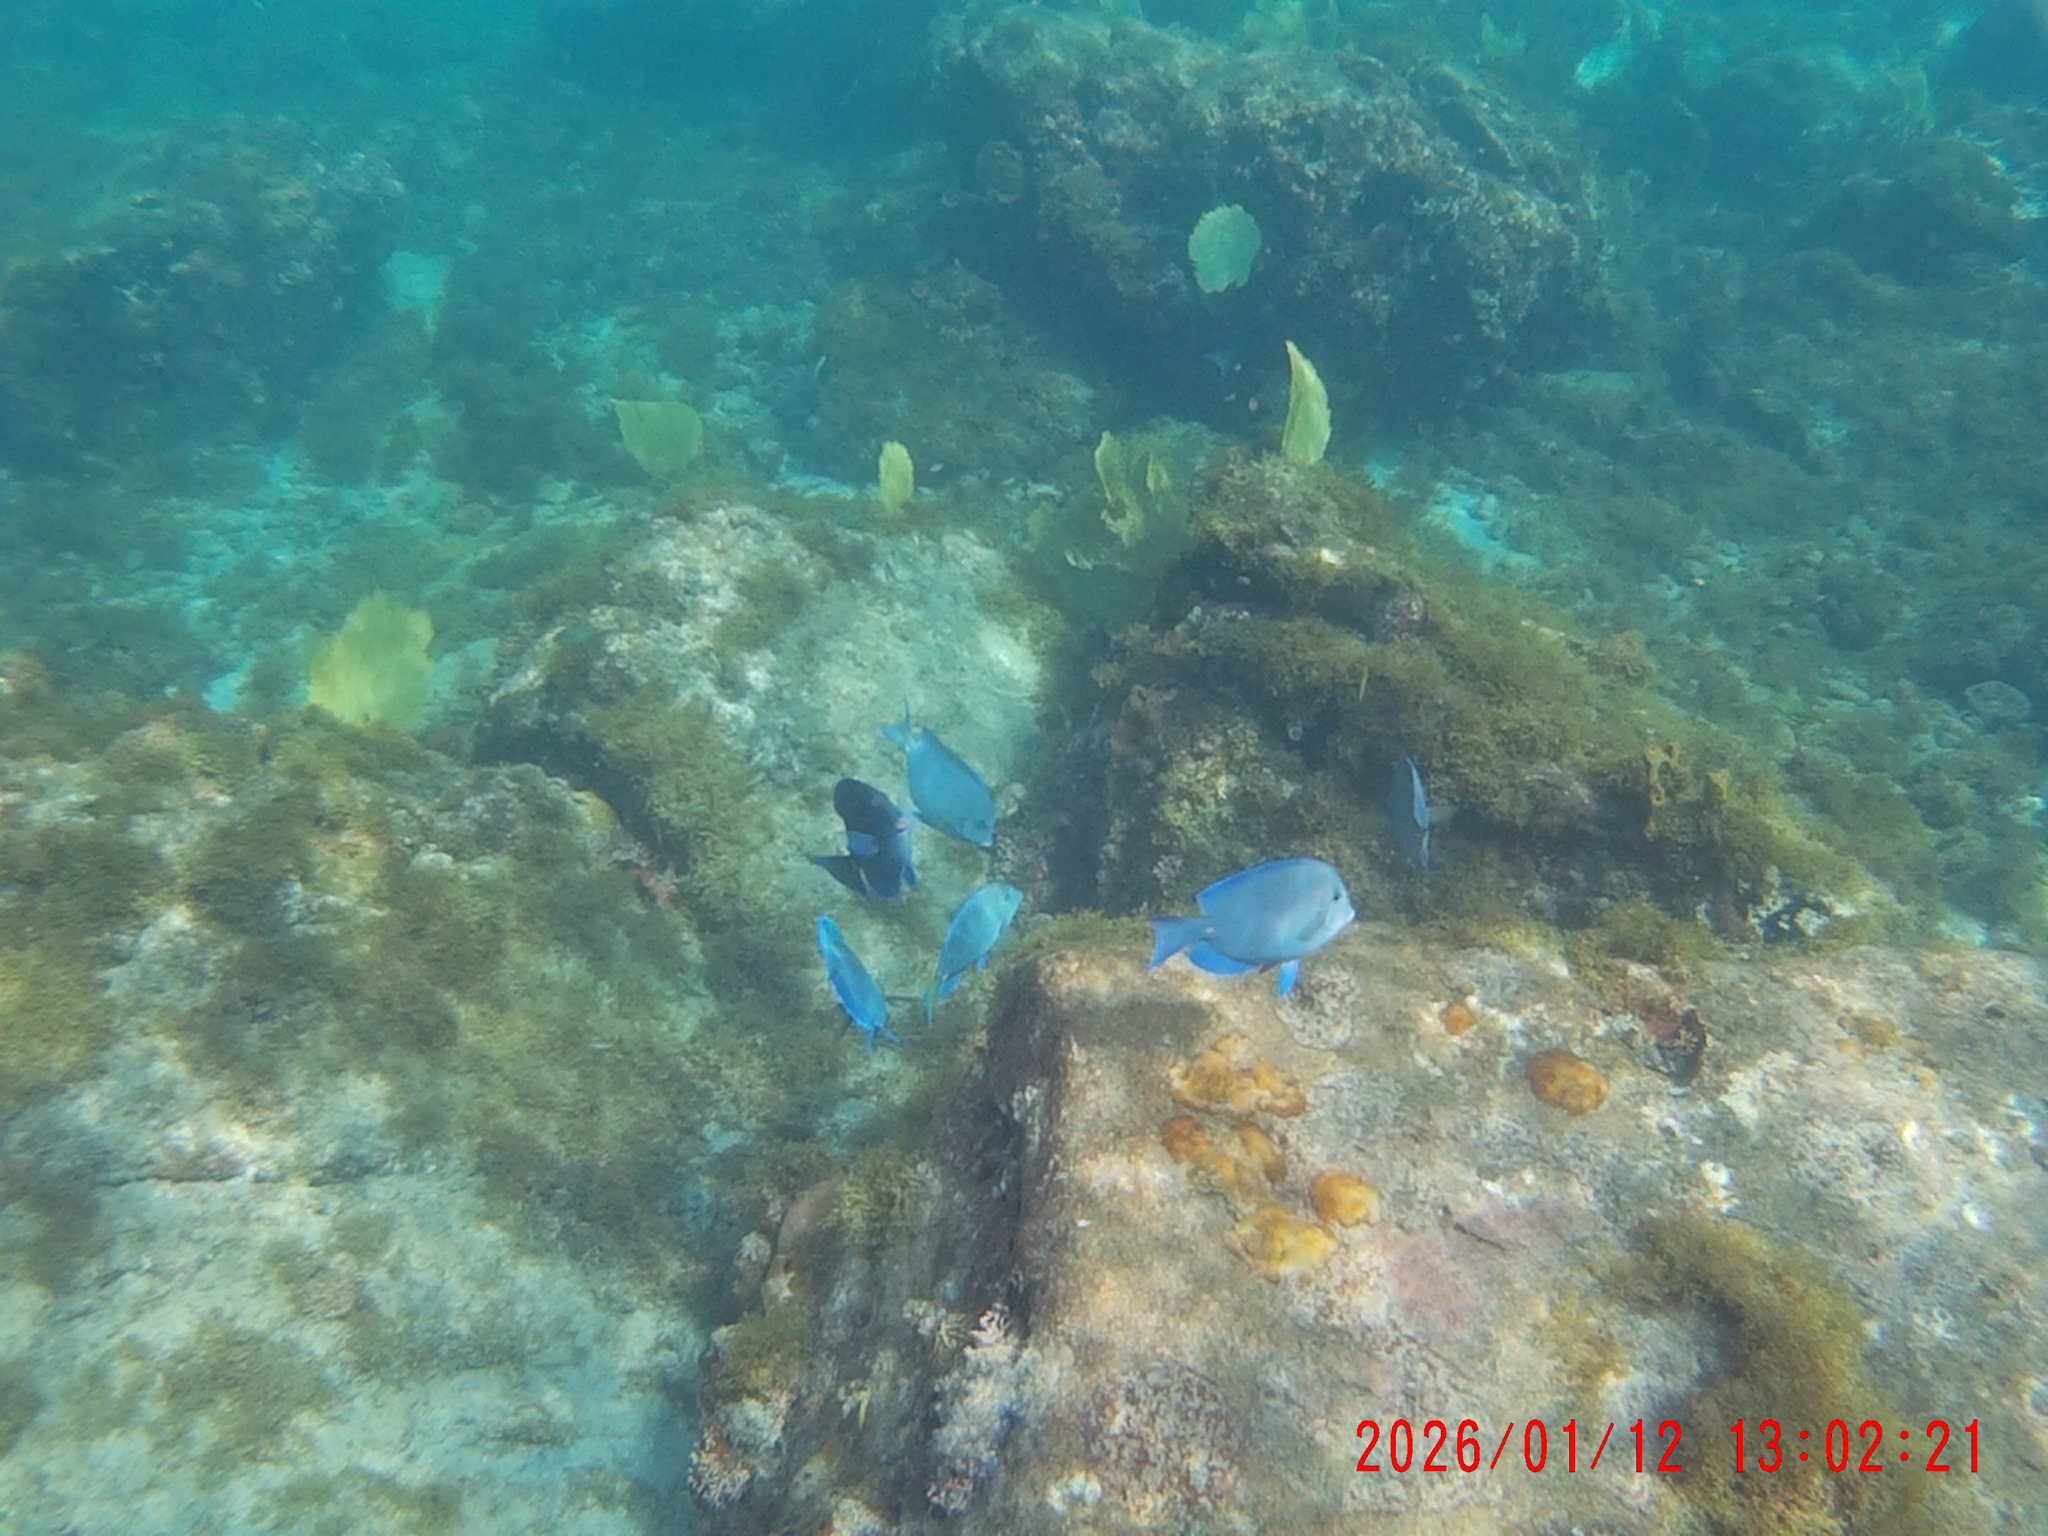
Acanthurus coeruleus (Atlantic Blue Tang)